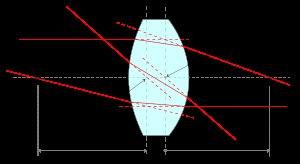
Une lentille épaisse est une lentille dont l'épaisseur n'est pas négligeable devant les rayons de courbure de ses faces, c'est-à-dire qu'on ne peut pas la considérer comme une lentille mince. La prise en compte de l'épaisseur dans les calculs nécessite d'utiliser les systèmes centrés. Les foyers objet et image sont notamment définis à partir des plans principaux.